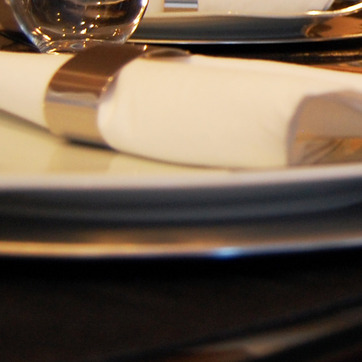
Material: ceramic